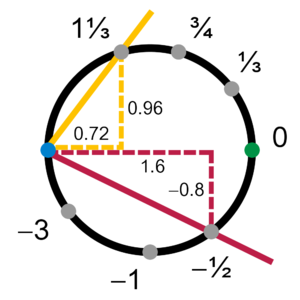
En mathématiques, et plus particulièrement en géométrie, la notion de variété peut être appréhendée intuitivement comme la généralisation de la classification qui établit qu'une courbe est une variété de dimension 1 et une surface est une variété de dimension 2. Une variété de dimension n, où n désigne un entier naturel, est un espace topologique localement euclidien, c'est-à-dire dans lequel tout point appartient à une région qui s'apparente à un tel espace.